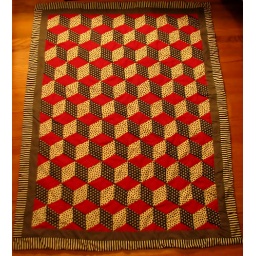
Made in 2000. Weird, the white should be white but looks yellow on my screen. hmmmm